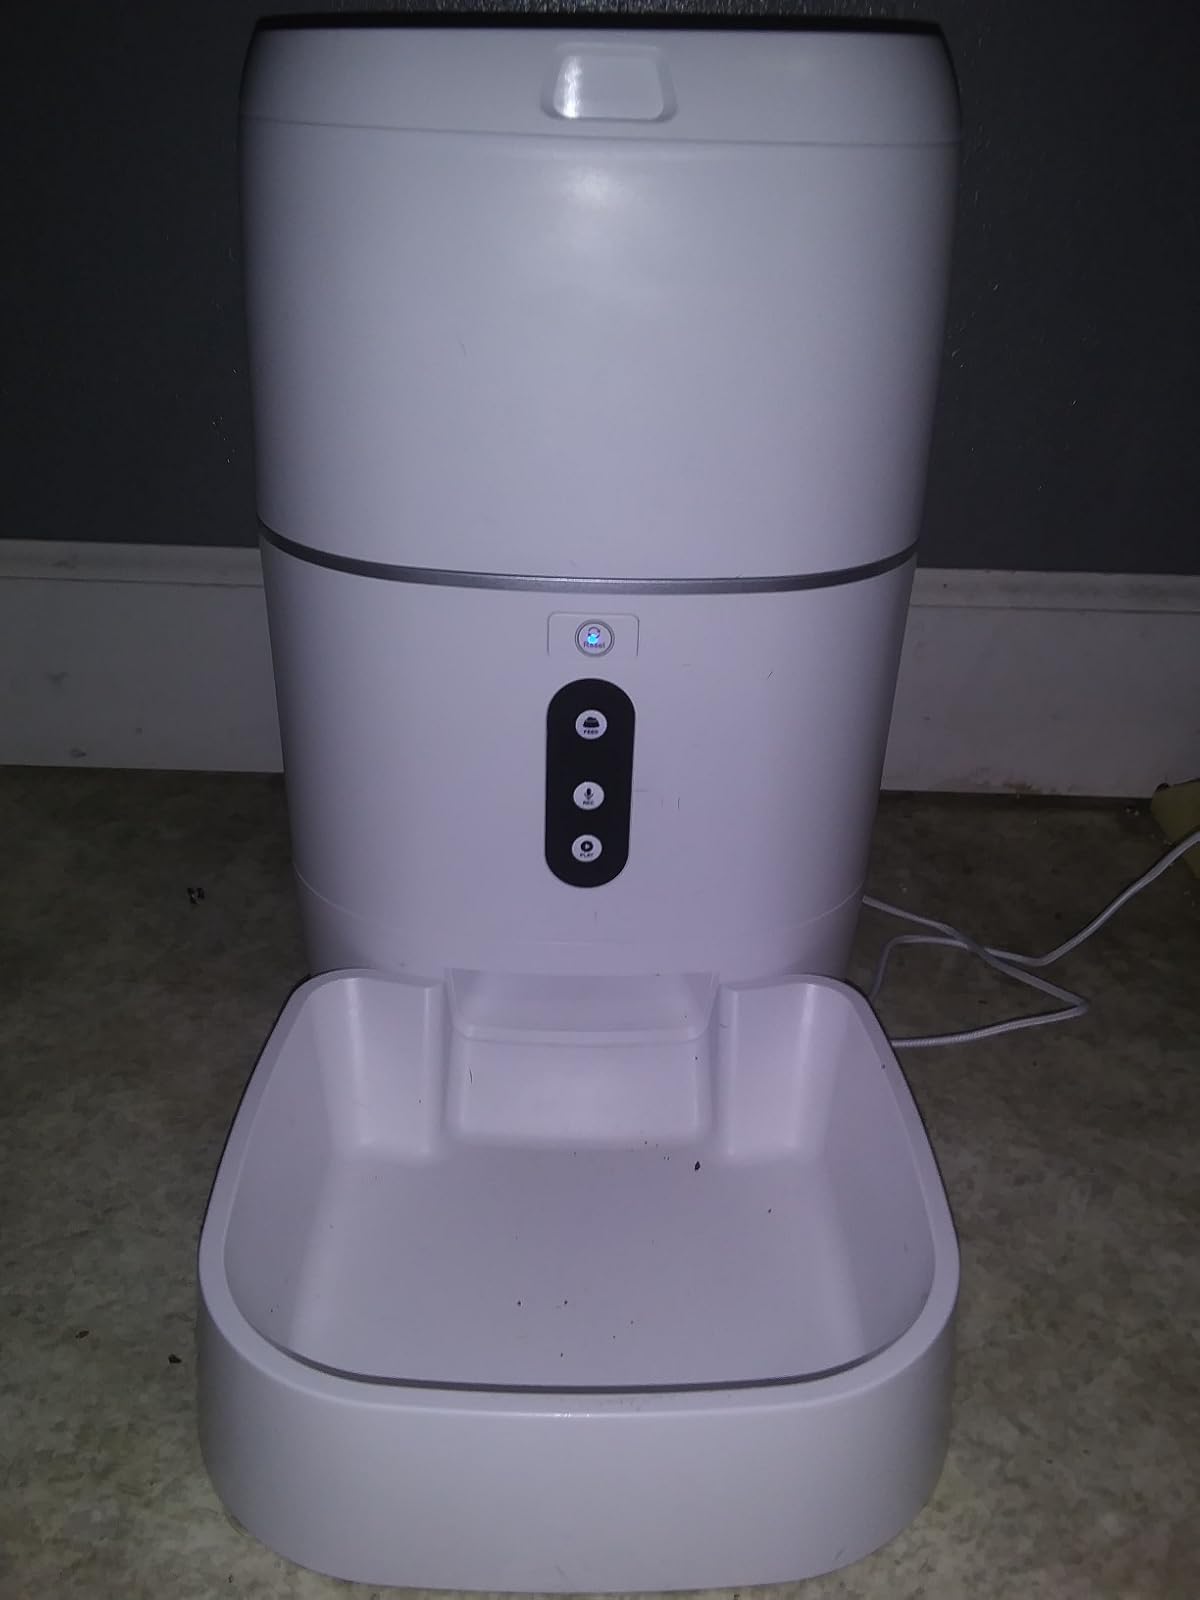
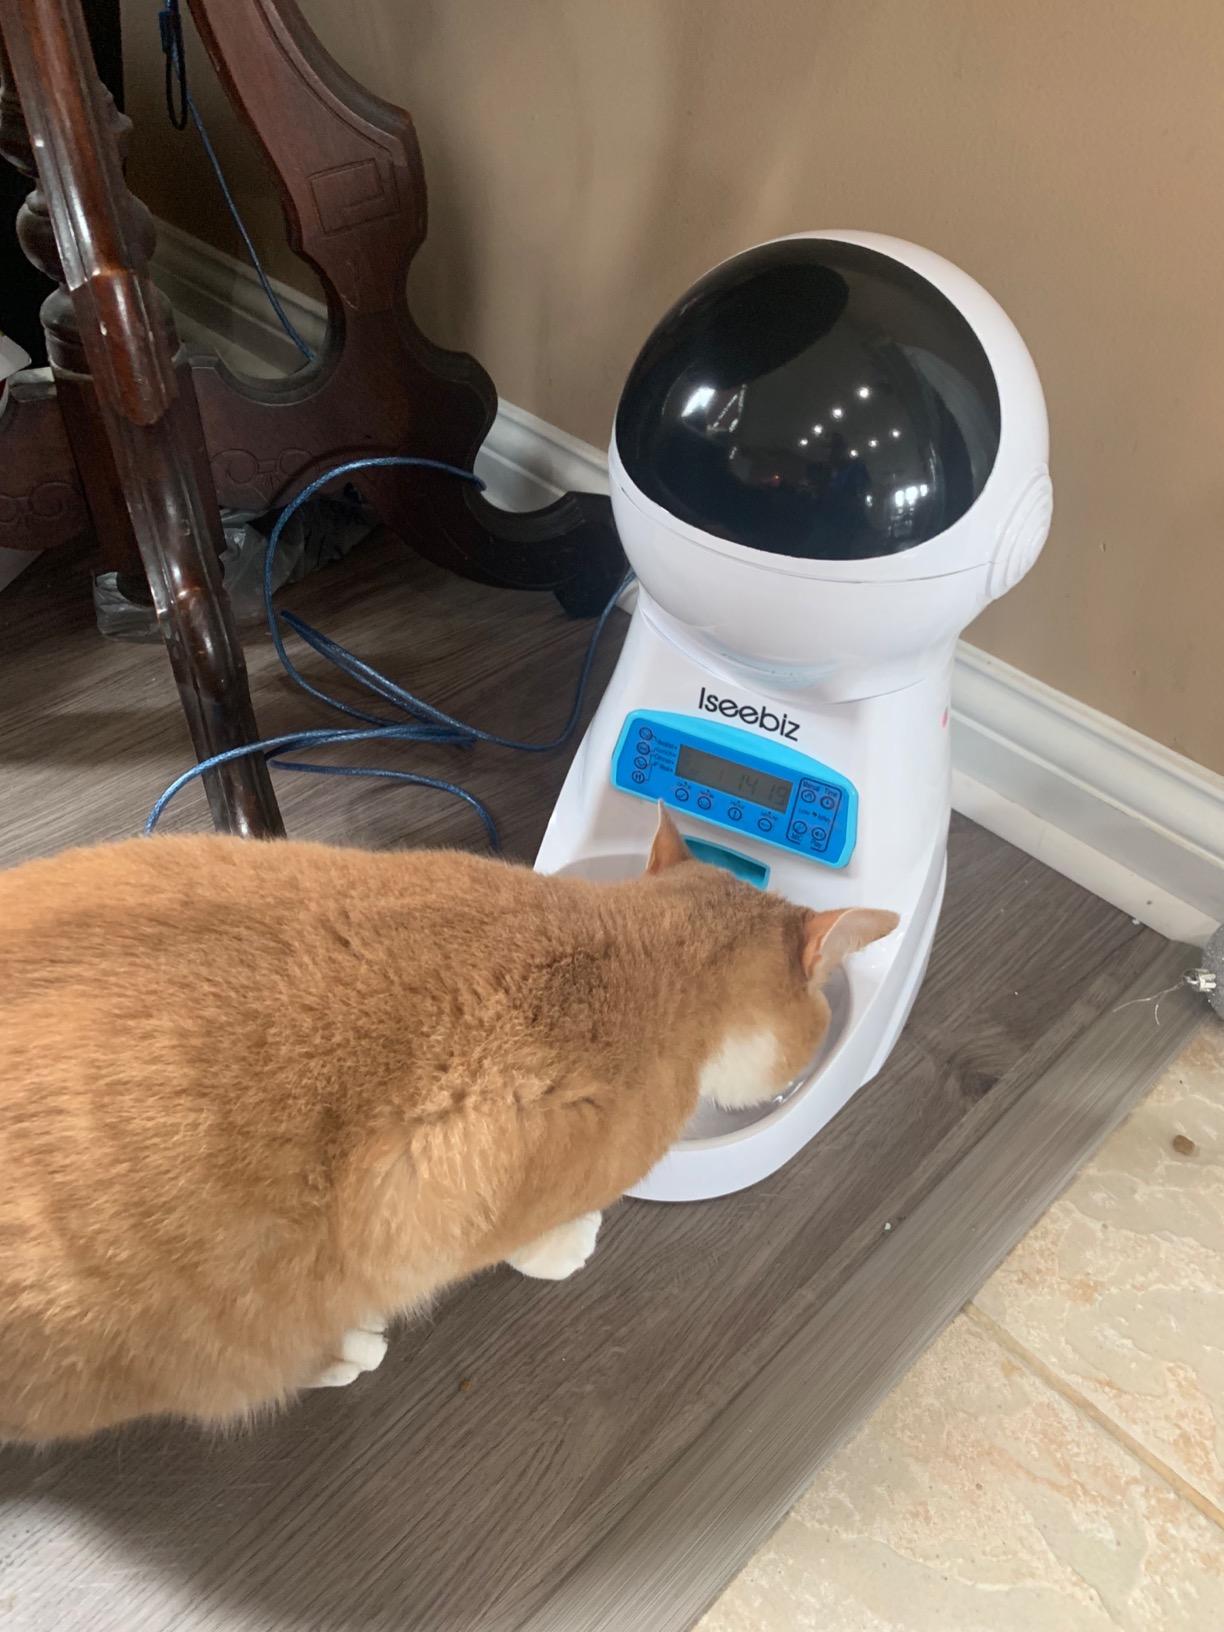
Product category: items_feeder
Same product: no